Operation Kingpin (World War II)

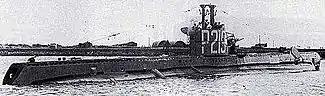
HMS "Seraph"

On October 26, 1942, Captain Jerauld Wright of the United States Navy was directed to take part in the mission to extract Giraud, code-named Operation Kingpin. Because Giraud flatly refused to deal with the British, and there were no American submarines within , Winston Churchill devised a subterfuge to appease the French general. , under the command of Lieutenant Norman "Bill" Jewell, briefly became "USS "Seraph"", flying the U.S. Navy ensign. Nominally, the sub came under the command of Wright, although Jewell took care of actual operations. In the spirit of things the British crew affected American accents that they imitated from the movies. Of course, it fooled nobody—including Giraud, who had been told of the deception by Wright.